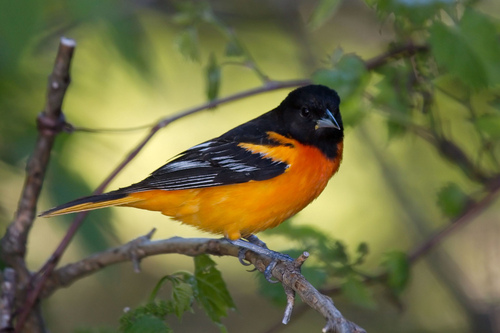
this medium size bird has a orange breast with a black head and wings .
an orange bird with black wings and head feathers.
has a yellow body and a has a short sharp beak that curves downward. the head is small.
this bird has an orange breast and belly, dark gray head and wings, and a small head with a short triangular beak.
cool orange breasted and bellied bird with black head and wings that have white wing bars.
this bird has wings that are black and has a yellow bodysmall beaked bird with black head and back, yellow feathers covering its belly.
this bird has wings that are black and has yellow eyesbird with a yellow body, a black head, and with black wings.
this bird has a orange breast, orange belly, and black back
Species: Baltimore Oriole